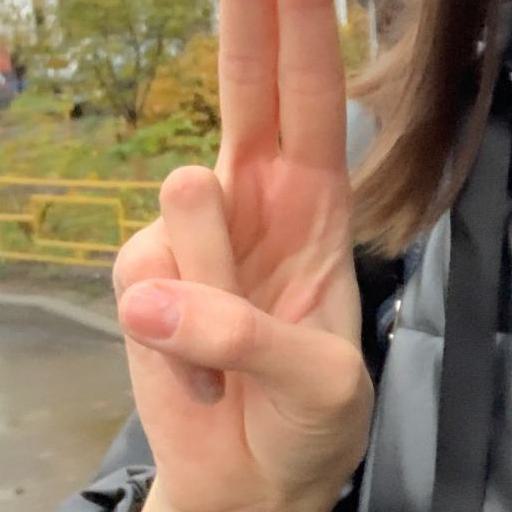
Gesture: two_up